Soviet invasion of Poland

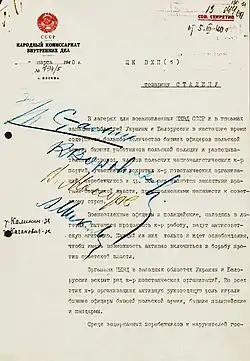
The front page of the Soviet document of decision, with blue hand writing scrawled across the left-center of the page, authorizing the mass execution of all Polish officers who were prisoners of war in the Soviet Union

The response of non-ethnic Poles to the situation caused considerable complications. Many Ukrainians, Belarusians and Jews welcomed the invading troops. Local Communists gathered people to welcome the Red Army troops in the traditional Slavic way by presenting bread and salt in the eastern suburb of Brest. A sort of triumphal arch on two poles, decked with spruce branches and flowers was fashioned for this occasion. A slogan in Russian on a long red banner, glorifying the USSR and welcoming the Red Army, crowned the arch. The event was recorded by Lev Mekhlis, who reported to Stalin that the people of the West Ukraine welcomed the Soviet troops "like true liberators". The Organization of Ukrainian Nationalists rebelled against Polish rule and Communist partisans stirred up local revolts, such as in Skidel.